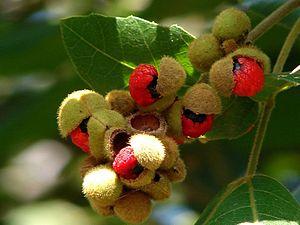
Alectryon tomentosum est un arbre de la famille des Sapindaceae